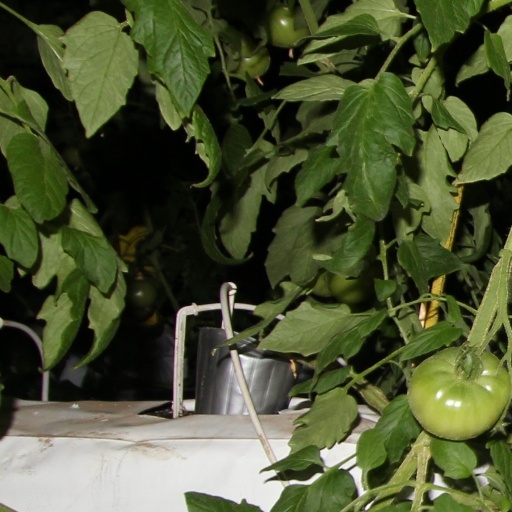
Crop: tomato